Phonolite

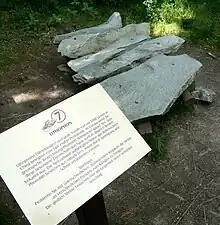
Lithophone made of Phonolite in Schellerhau botanic garden (Germany)

Phonolite is an uncommon shallow intrusive or extrusive rock, of intermediate chemical composition between felsic and mafic, with texture ranging from aphanitic (fine-grained) to porphyritic (mixed fine- and coarse-grained). Phonolite is a variation of the igneous rock trachyte that contains nepheline or leucite rather than quartz. It has an unusually high (12% or more) NaO + KO content, defining its position in the TAS classification of igneous rocks. Its coarse grained (phaneritic) intrusive equivalent is nepheline syenite. Phonolite is typically fine grained and compact.